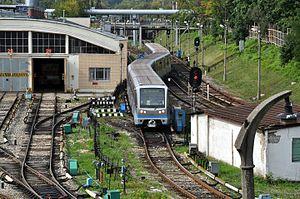
La Ligne Filiovskaïa est une ligne du métro de Moscou.